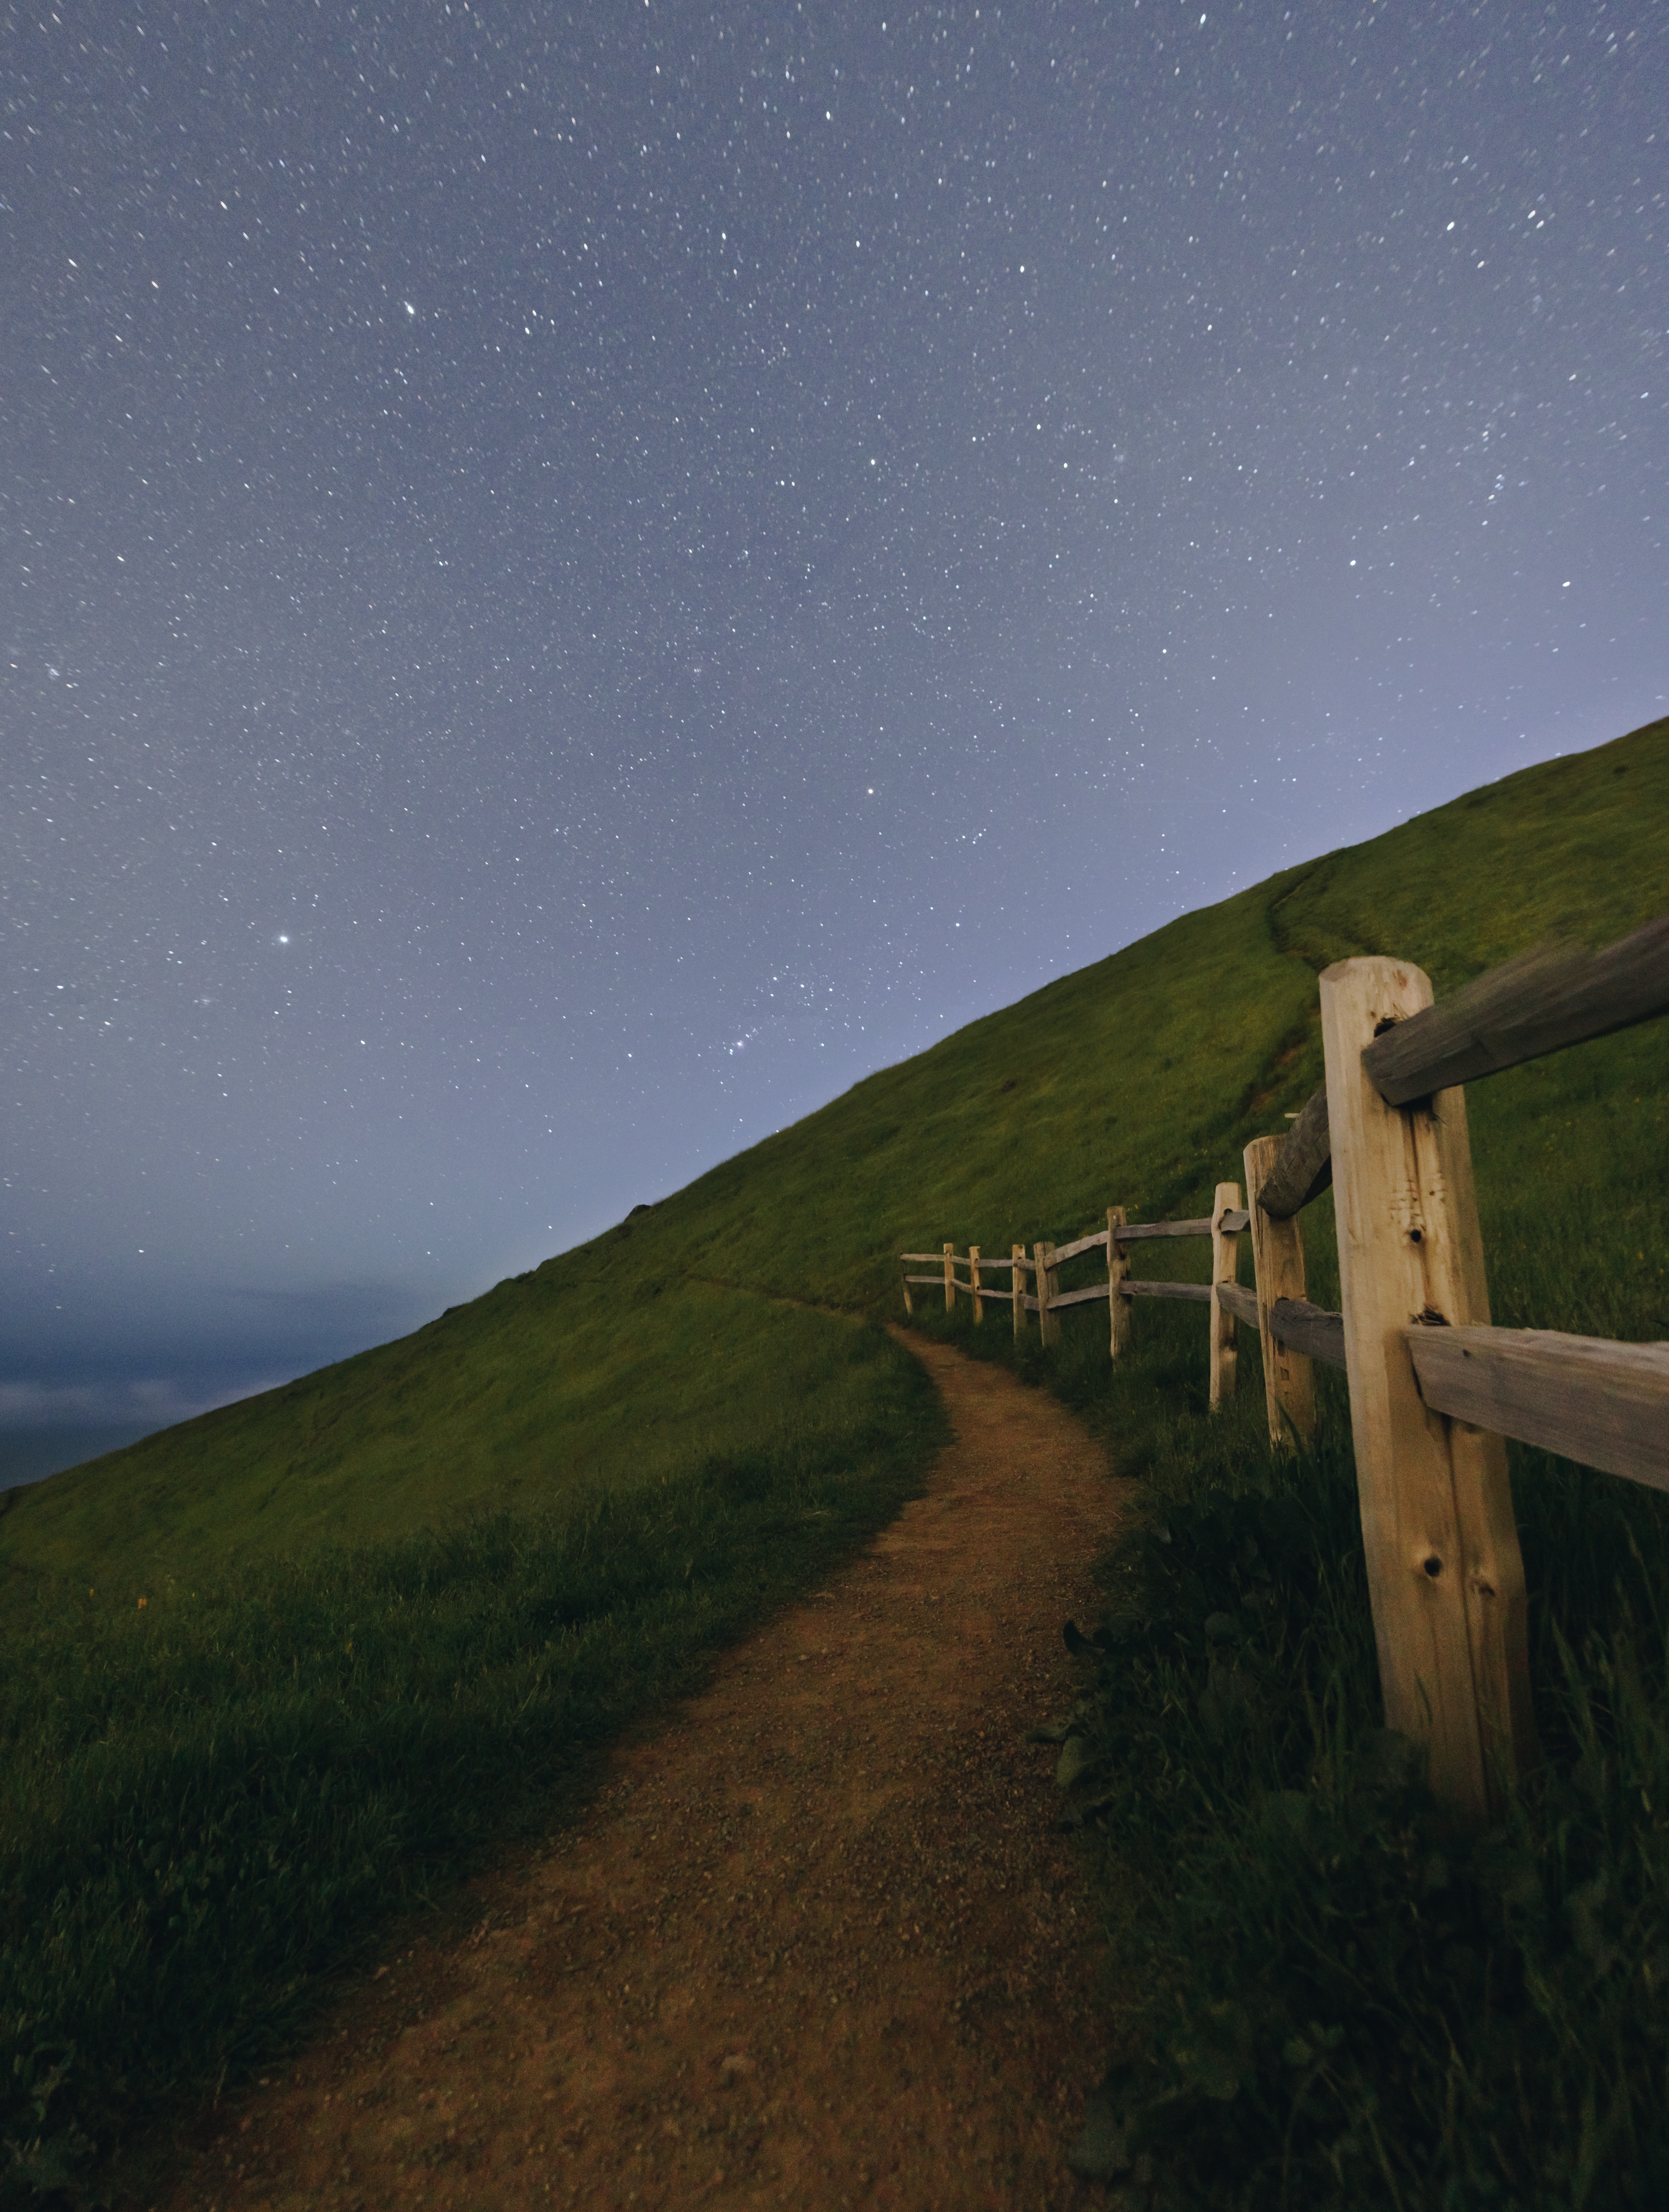
nature, horizon, mountain, sky, night, morning, star, hill, atmosphere, darkness, astronomical object, atmosphere of earth